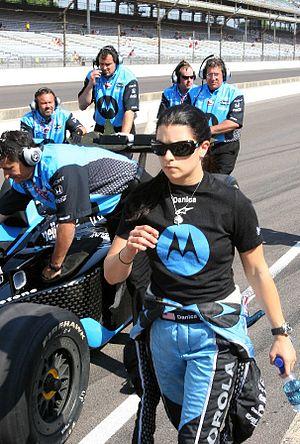
Les 500 miles d'Indianapolis 2007, organisés le 27 mai 2007, ont été remportés par le pilote britannique Dario Franchitti sur une Dallara-Honda de l'écurie Andretti Green Racing.